Erode

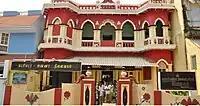
Periyar Memorial House in Erode

Thindal Murugan Temple, situated from the city center, Periya Mariamman Temple, and Natadreeswarar Temple, are prominent religious destinations in the city. While the city was built around a demolished fort, a temple for Arudra Kabaleeswar (Shiva) praising the Saiva and one for Kasthuri Ranganatha Perumal (Vishnu) praising the Vaishnava aspects of Hinduism were built. The E.V.R. Museum, Vellode Bird Sanctuary, and Thanthai Periyar Memorial House, the former residence of Periyar E. V. Ramasamy, who was born in the city, are other major attractions. CSI Brough Memorial Church, located on Meenatchi Sundaranar Road was consecrated in 1933 by Antony Watson Brough (1861 -1936), an Australian missionary.